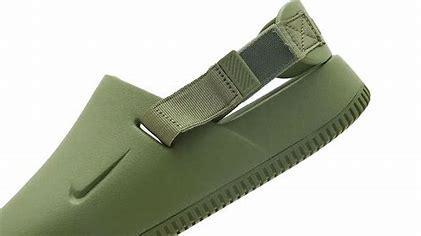
Brand: Nike
Model: Calm